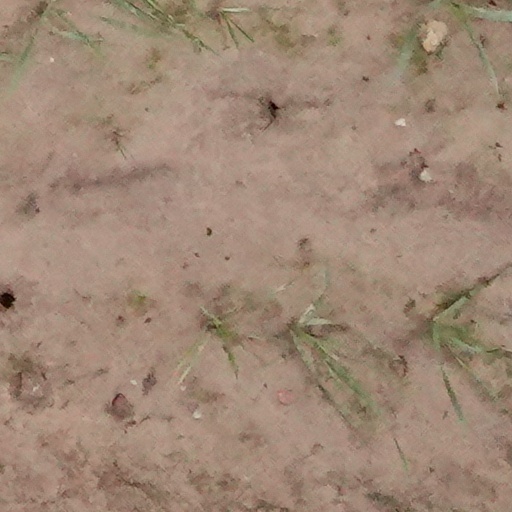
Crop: wheat